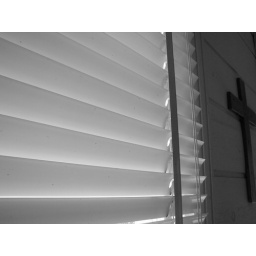
Blinds and a cross on a wall within Providence United Methodist Church.